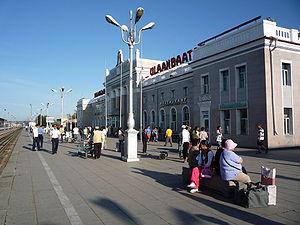
Le Transmongol est une voie ferrée qui relie Oulan-Oude, sur la ligne du Transsibérien, à Pékin, en traversant la Mongolie et sa capitale Oulan-Bator.
La gare d'Oulan-Bator est une gare ferroviaire de Mongolie, située dans la capitale Oulan-Bator, elle est le centre névralgique de la circulation ferroviaire, régionale et internationale, le plus important du pays.
Oulan-Bator, est la capitale de la Mongolie. Elle en est à la fois le centre politique, économique, industriel, scientifique et culturel. Administrativement, elle a le statut, unique dans le pays, de municipalité, comparable à celui de province.